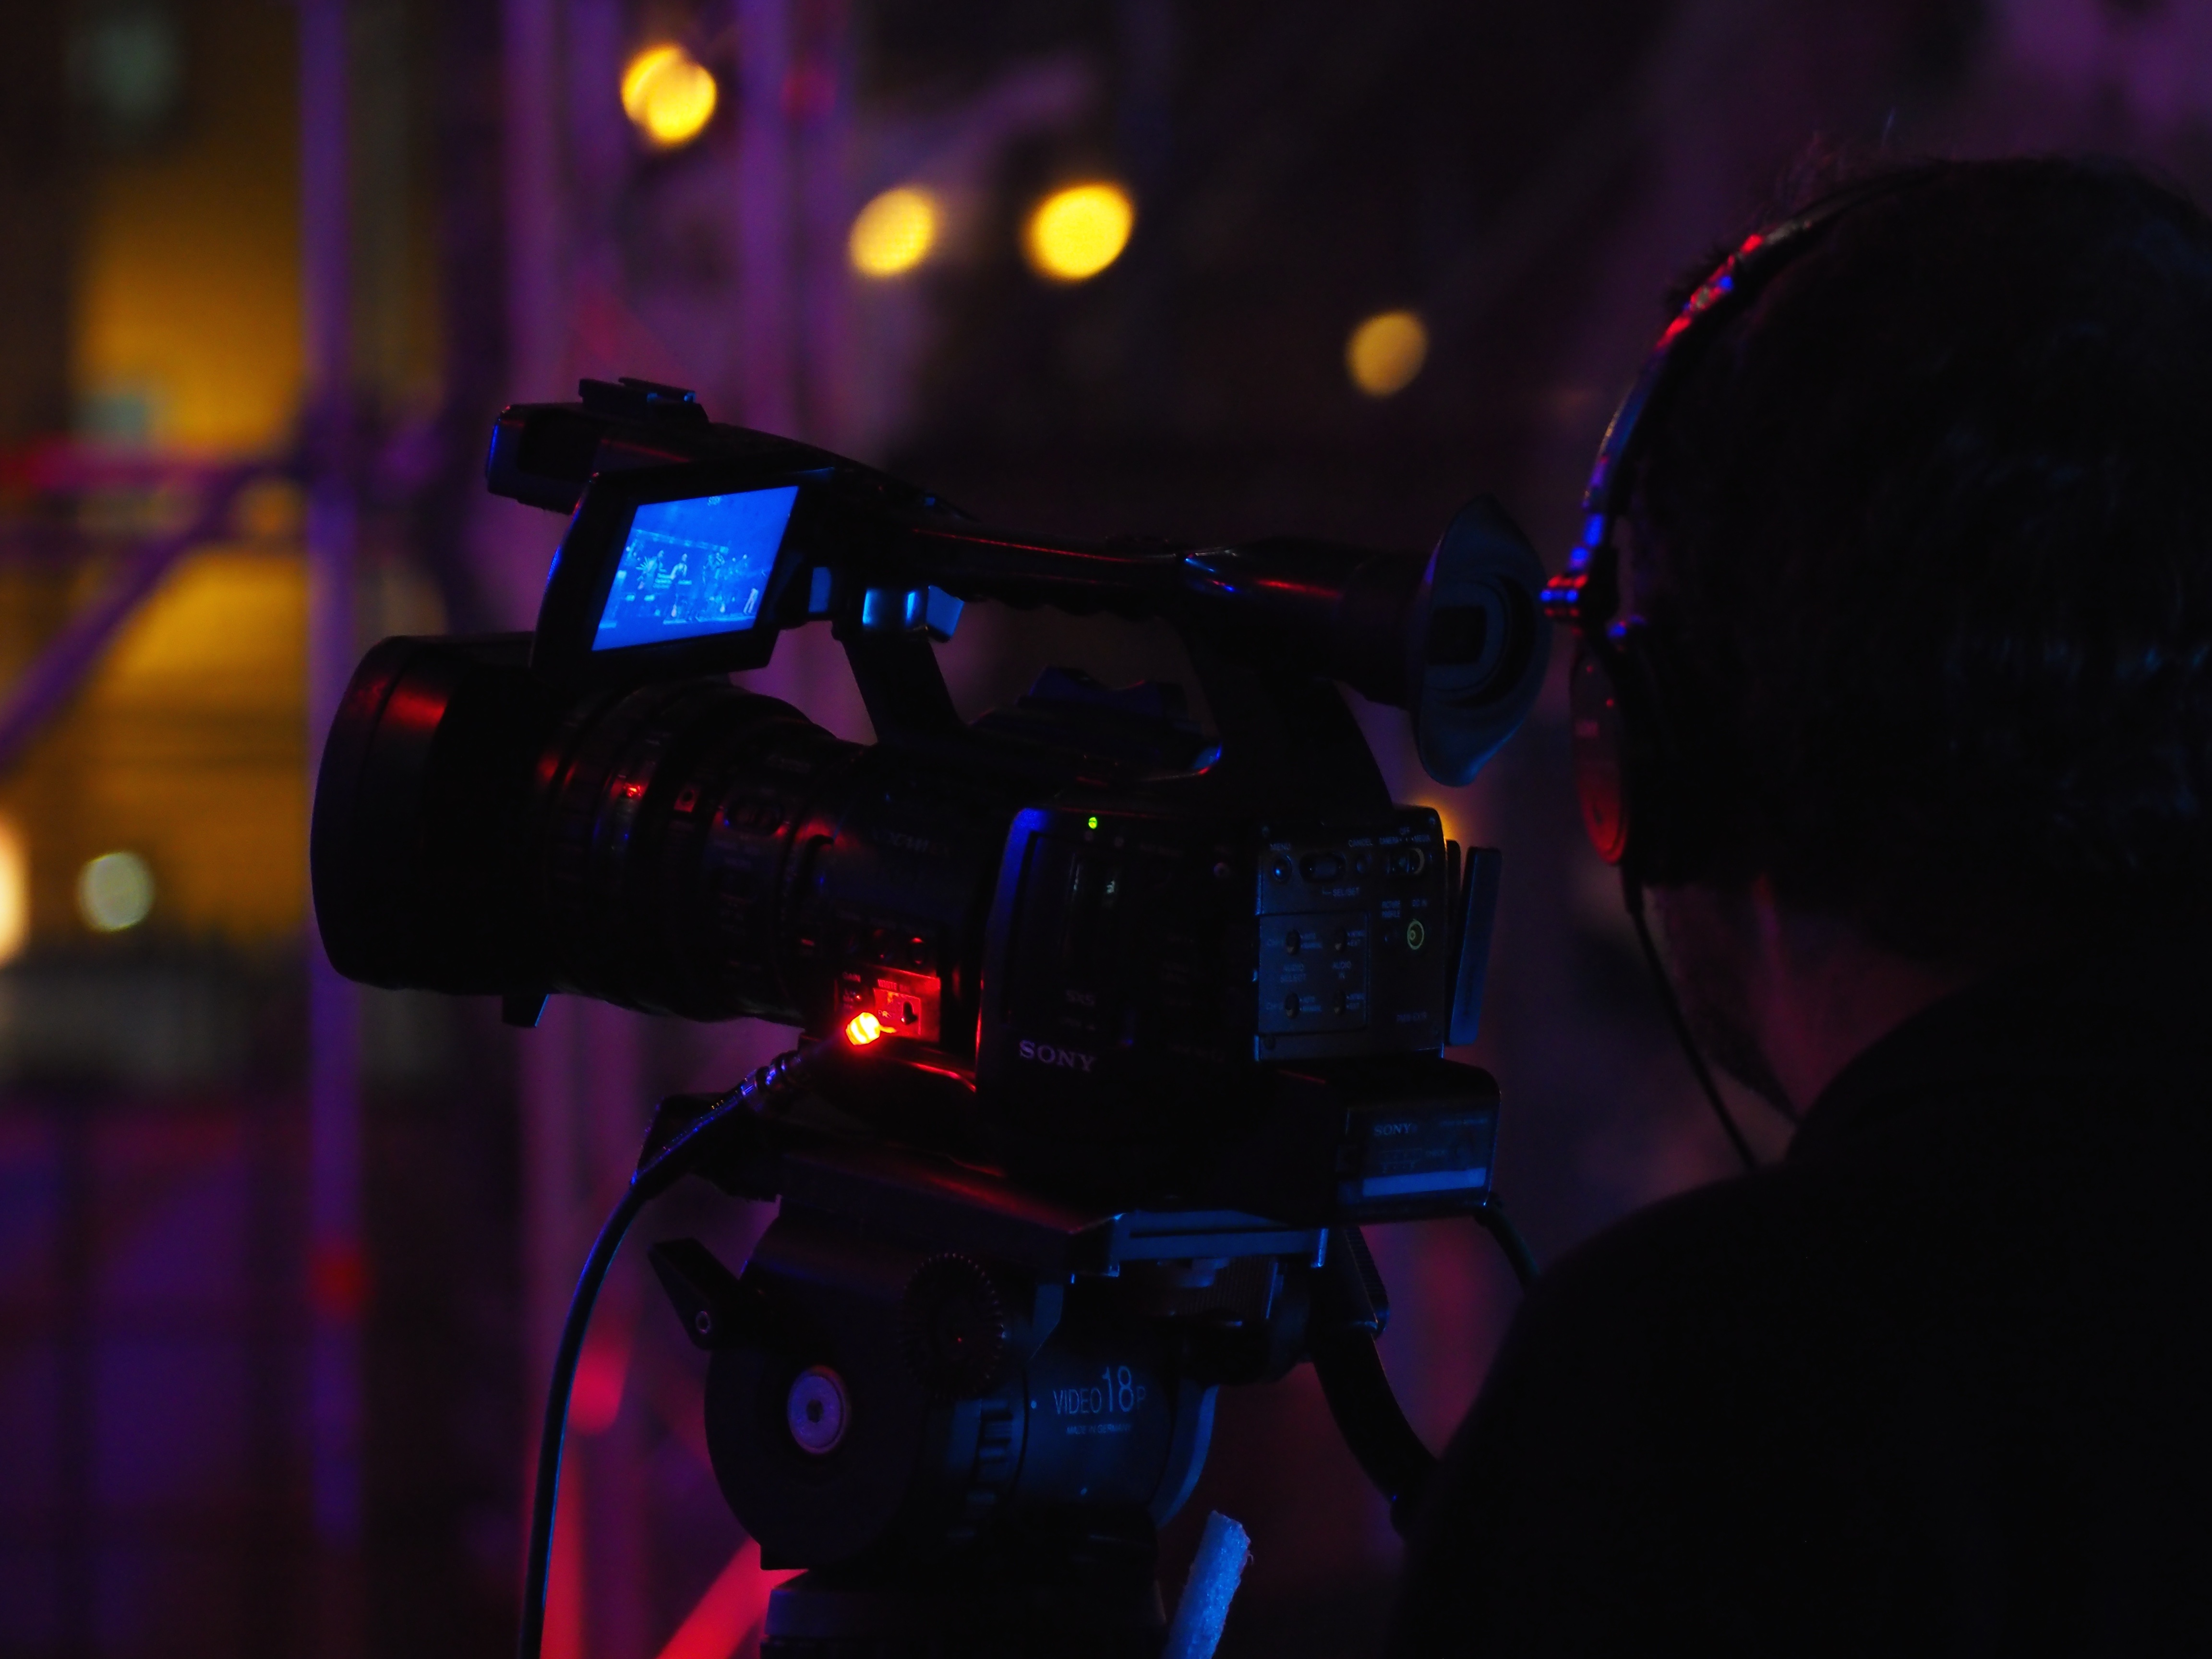
music, light, night, concert, color, darkness, stage, performance, entertainment, disco, nightclub, performing arts, rock concert